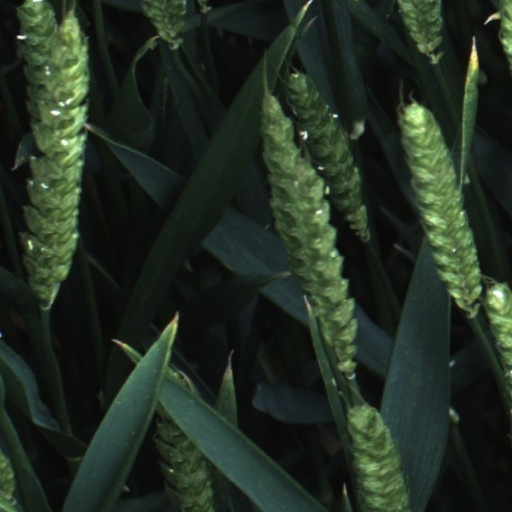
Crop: wheat